Sam B. Hall Jr. Federal Building and United States Courthouse

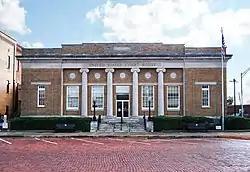
Marshall Federal Building in 2009

The Sam B. Hall Jr. Federal Building and United States Courthouse, formerly known as the Marshall Federal Building and U.S. Post Office, was built in 1915. It is a Classical Revival building designed by Oscar Wenderoth (supervising architect) and George Shaul.